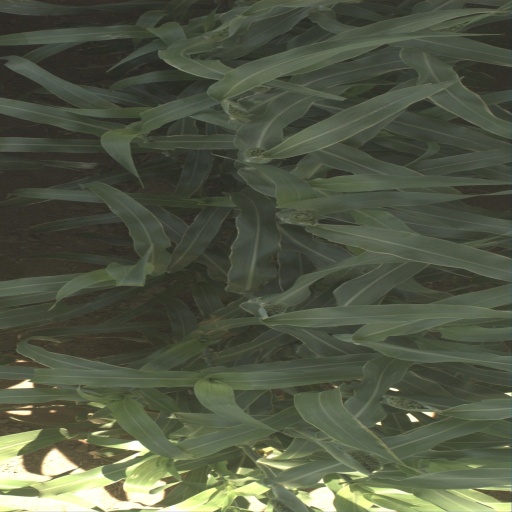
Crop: sorghum